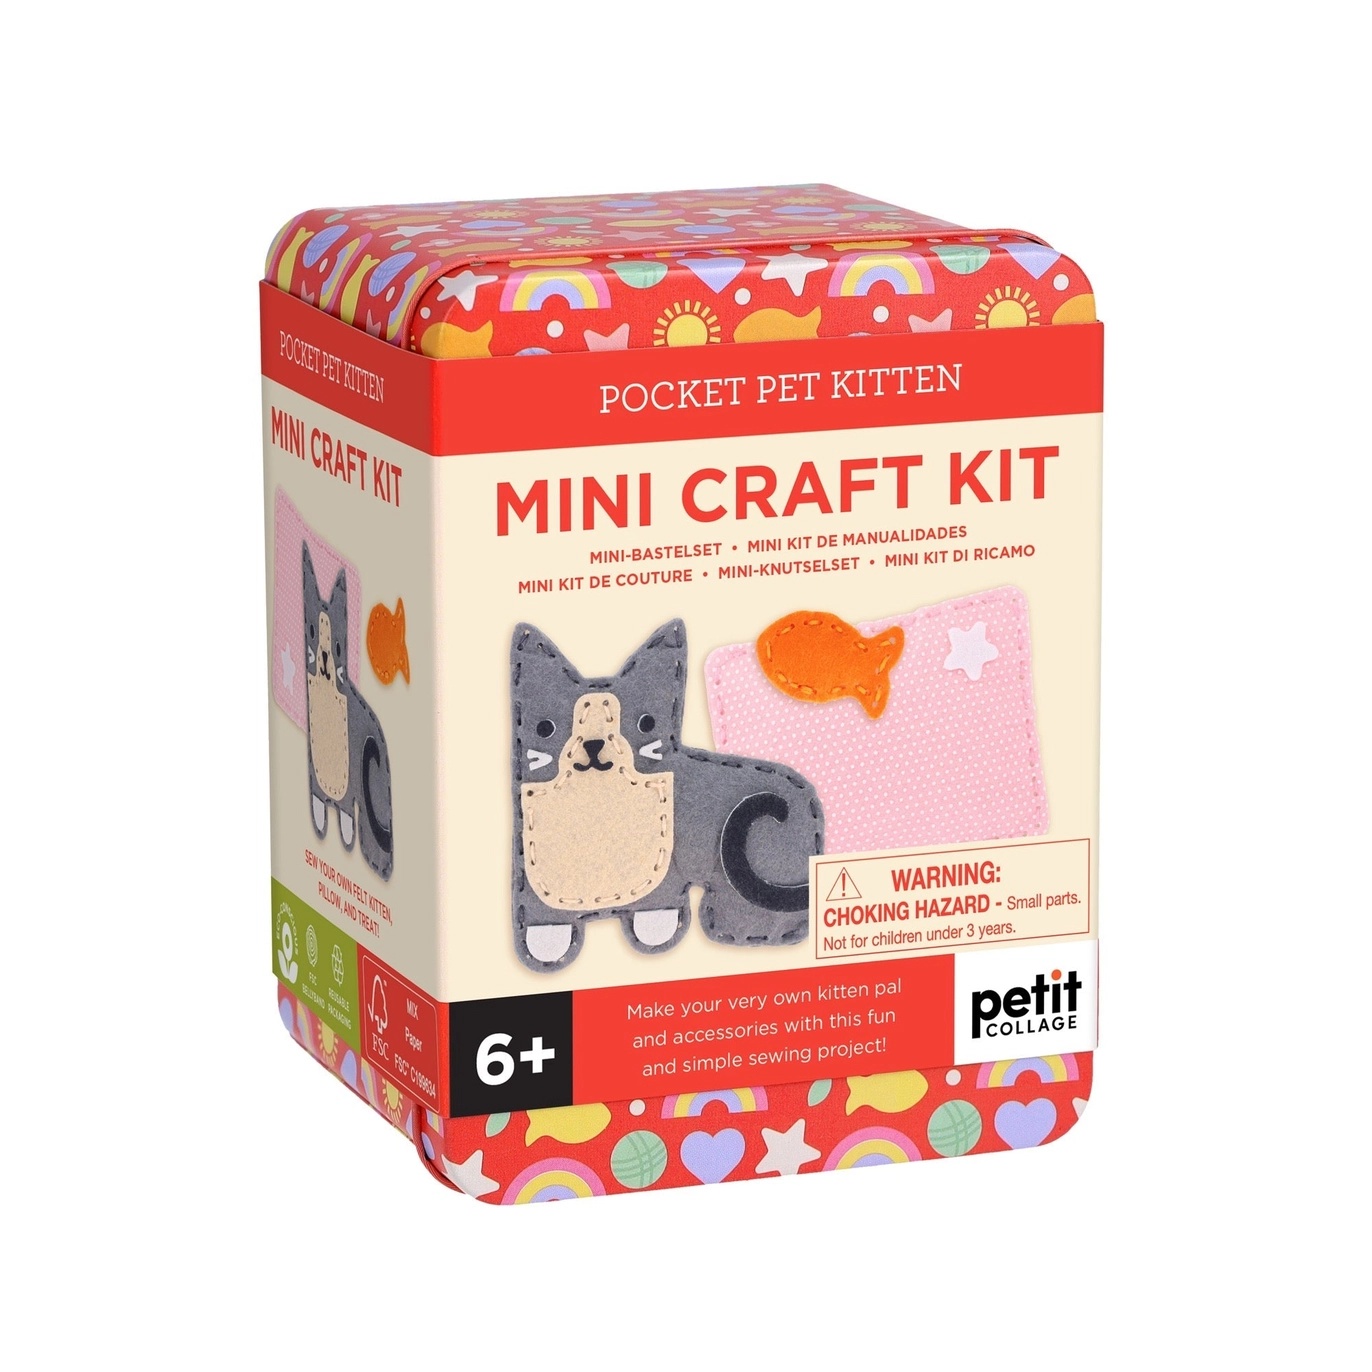
Petit Collage - Mini Craft Kit: Pocket Pet Kitten
Create your very own cuddly companion with the Pocket Pet Kitten Mini Craft Kit! This adorable DIY kit includes everything needed to stitch a sweet little kitten plush—complete with its own fish and pillow accessories. With pre-cut felt pieces, colorful embroidery thread, stuffing, and a child-safe needle, it's the perfect hands-on project for crafty kids or grown-ups looking for a fun shared activity. Packaged in a portable tin that doubles as a cozy carry case, your finished kitten (measuring 4.6 x 4.3 in) is ready for adventures on the go! Key Features: 🐶 Complete Craft Kit – Includes pre-shaped felt pieces, stuffing, child-safe needle, thread, stickers & instructions ✂️ Kid-Friendly & Easy to Sew – Great for independent crafting or bonding time 👜 Portable Tin Packaging – Doubles as a travel case for your finished kitten and accessories 🧵 Finished Size: 4.6 x 4.3 in / 110 x 116 mm – Pocket-sized and perfect for play 🎁 Fun Gift for Ages 6+ – Ideal for birthdays, travel kits, or rainy day activities Care Instructions: Spot clean finished plush with a damp cloth. Store all materials and accessories in the tin between uses. Materials: Felt, polyester stuffing, embroidery thread, plastic needle, self-adhesive felt stickers Age Range: 6+ years Packaging: Reusable tin with illustrated instructions included Age Recommendation: 6+ years old Why We Love It: Encourages curiosity about our world Contains vivid imagery Promotes sensory development Promotes motor development Independent publisher Uplifts creators of diverse backgrounds and points of view Committed an inclusive company culture
Brand: Petit Collage
Category: Arts & Entertainment > Hobbies & Creative Arts > Arts & Crafts > Art & Craft Kits > Toy Craft Kits > Wooden Toy Craft Kits